Fat Kid Rules the World (film)

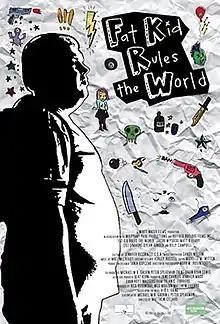
Film poster

Fat Kid Rules the World is a 2012 American comedy-drama film directed by Matthew Lillard in his directorial debut. It is based on the book of the same name and stars Jacob Wysocki, Matt O'Leary, and Billy Campbell.